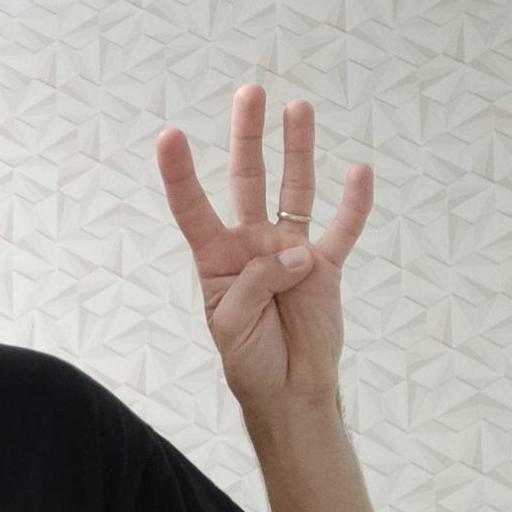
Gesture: four